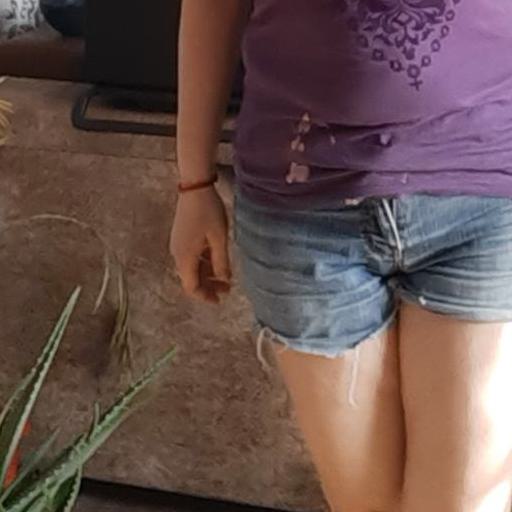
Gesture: no_gesture